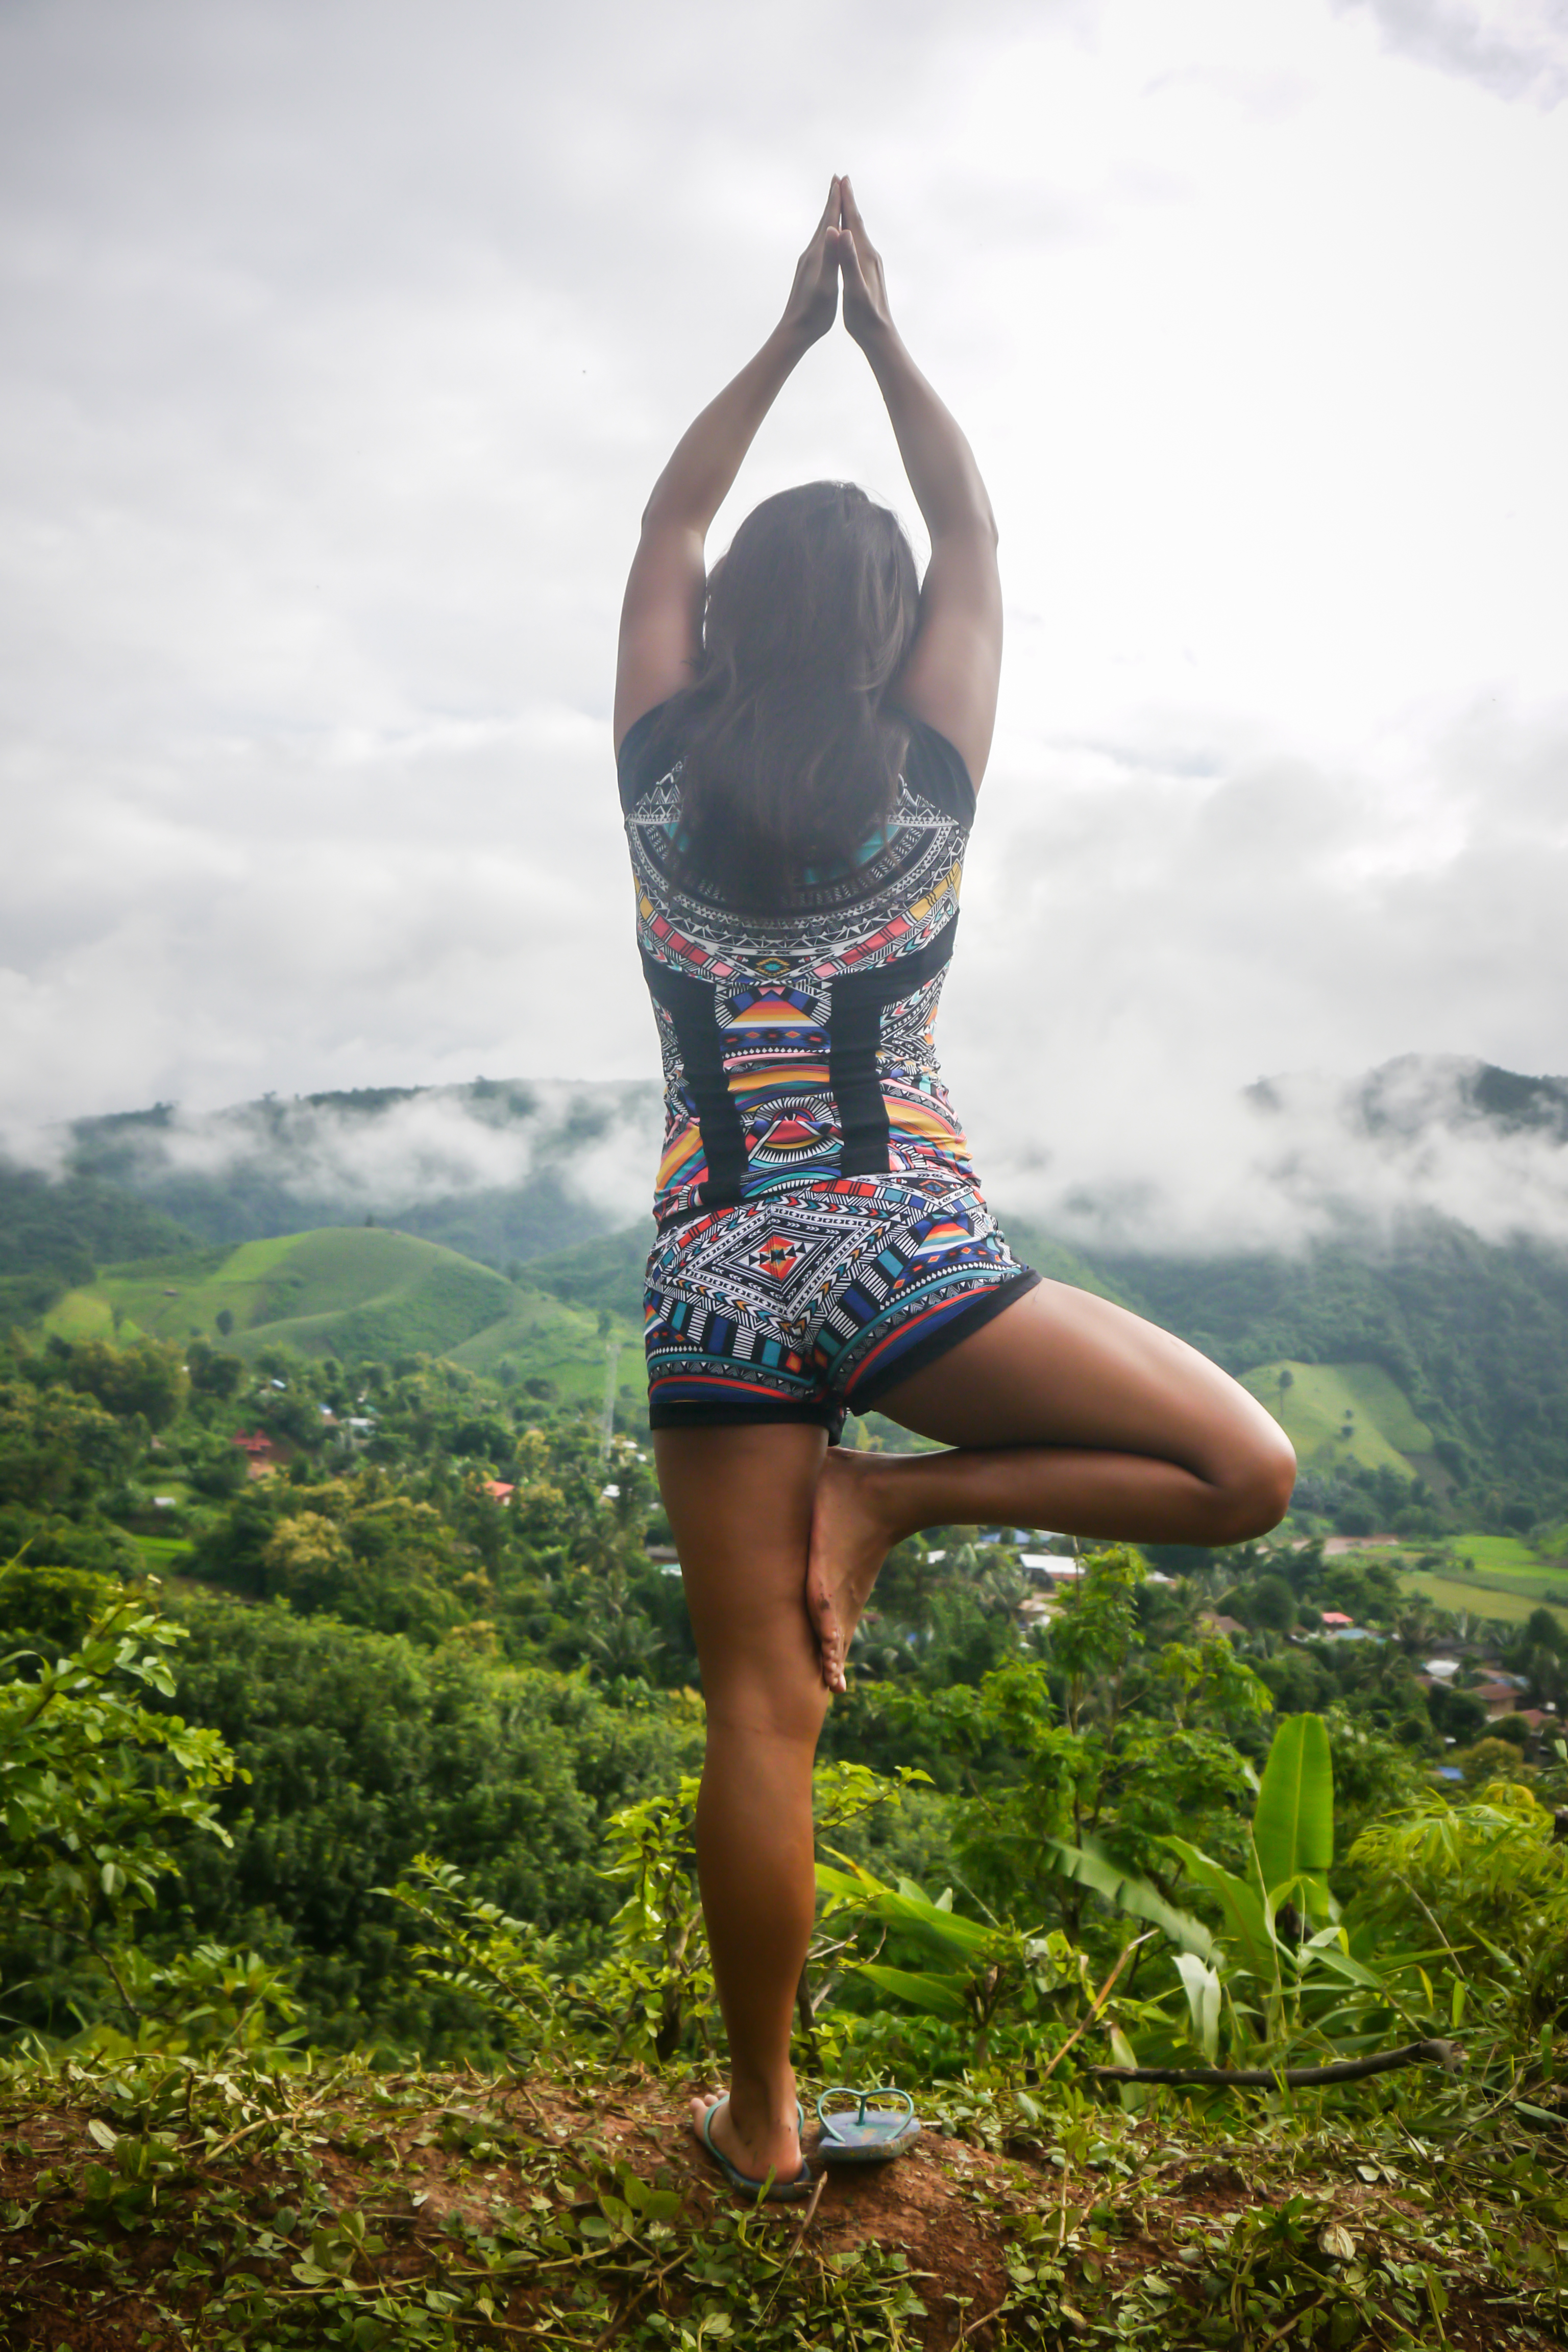
activity, aim, altitude, asia, cliff, enjoying, female, forest, freedom, happy, health, healthy, journey, lady, landscape, life, morning, mountain, national, natural, nature, outdoor, park, people, relax, spa, style, thailand, tourist, travel, tropical, valley, woman, yoga, People in nature, green, grass, beauty, physical fitness, sky, leg, tree, photography, dress, summer, human leg, plant, sunlight, hill station, vacation, photo shoot, balance, sportswear, stretching, thigh